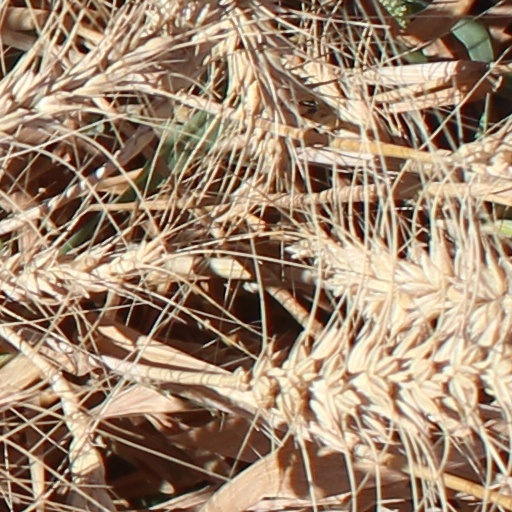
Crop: wheat